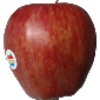
Label: Apple Red 1